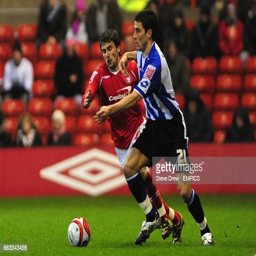
football player and battle for the ball